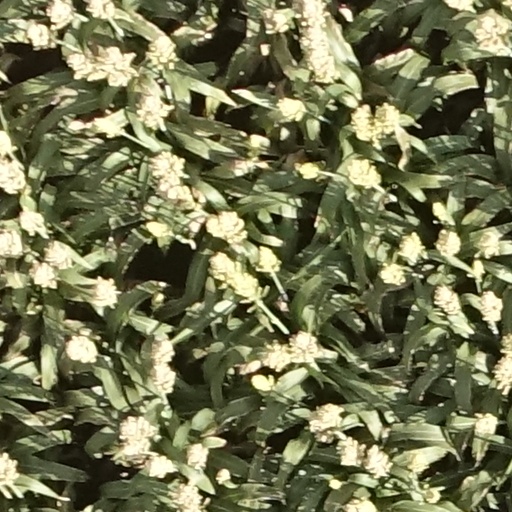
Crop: sorghum